Des Corcoran

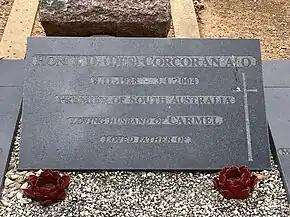
The gravestone on Des Corcoran's grave at North Brighton Cemetery

At the 15 September 1979 state election, the Liberals under David Tonkin achieved an eleven per cent swing towards them and won. Corcoran held Hartley with 50.7 per cent of the TPP. Corcoran resigned his commissions as premier and treasurer on 18 September, and resigned from the Labor leadership on 2 October. He was succeeded by the much younger John Bannon, whose urbane style and academic background meant he was much closer in style to Dunstan than to Corcoran. At the 6 November 1982 state election, Bannon easily defeated Tonkin and led Labor back into government, but Corcoran did not contest his seat of Hartley, which was retained for Labor by Terry Groom. Dunstan was angry with Corcoran, feeling that he had wasted a full year of the term they had won in 1977, and had not continued to pursue Aboriginal land rights and industrial democracy.